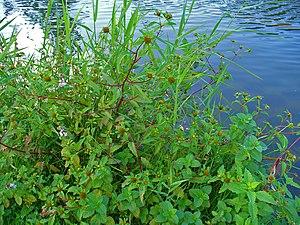
Le bident tripartite ou bident à feuilles tripartites est une plante herbacée de la famille des Asteraceae. C'est une espèce commune dans les lieux humides d'Europe et d'Asie occidentale. Elle est aussi quelquefois appelée chanvre d'eau.